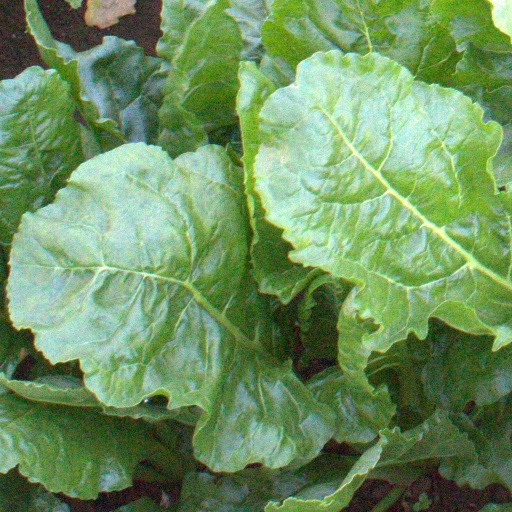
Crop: sugar beet